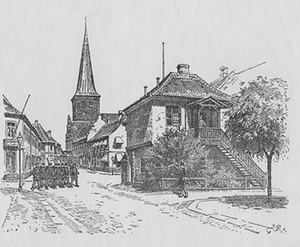
Korsbrødregården
Begge trapgavle før Vor Frue Kirkes tårn er på Korsbrødregården
Korsbrødregården er en gotisk teglstensbygning i Korsbrødregade ved Nyborgs Vor Frue Kirke.